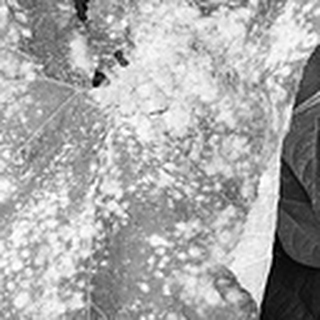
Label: cotton_powdery_mildew